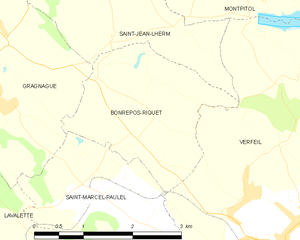
Bonrepos-Riquet est une commune française située dans le département de la Haute-Garonne, en région Occitanie.